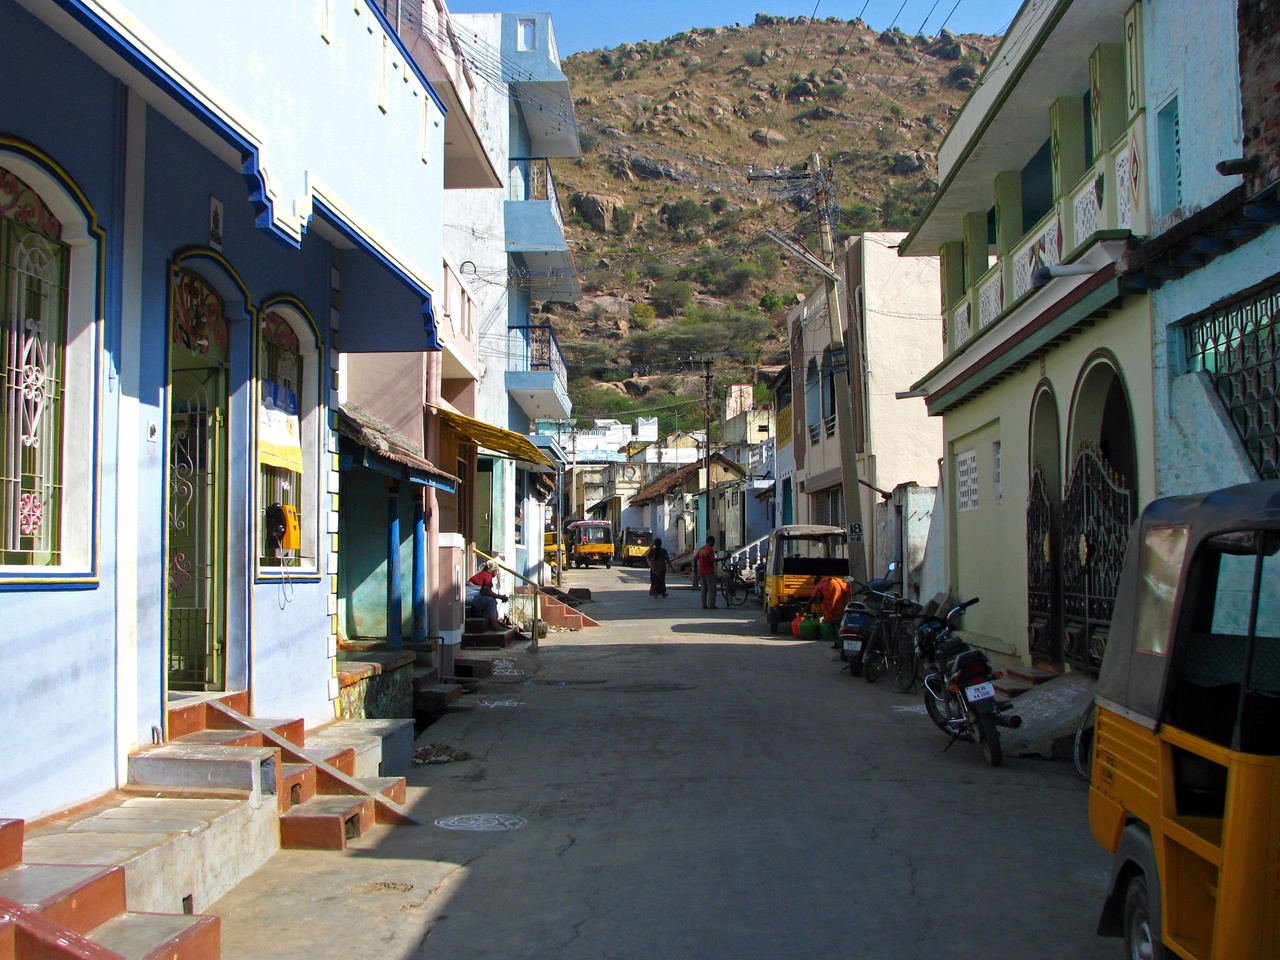
I found this side-street in Vellore particularly charming as we visited a micro-enterprise and self-help group associated with the NGO I work at. This was my first time in Vellore. This has to have been the cleanest, calmest street I've walked down in all my time in South India. There were of course cows still though.

Vellore in the western side of the state of Tamil Nadu is on the edge of the dry and rocky Deccan Plateau that dominates much of the landscape of the states of Karnataka and Andh